Bedford Village Archeological Site

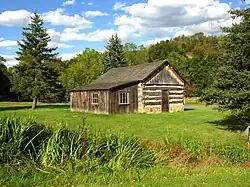
Reconstructed Euro-American building on the site

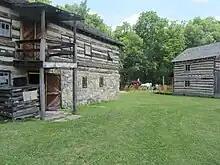
A stagecoach rides through the open-air museum.

The Bedford Village Archeological Site (36BD90) is an archaeological site in central Bedford County, Pennsylvania, United States. Located in Bedford Township north of the borough of Bedford, it was once occupied by a Monongahela culture village. Today, the site is the location of Old Bedford Village, an open-air museum, containing a variety of historic structures transported to the site from the surrounding towns of Bedford, Everett, and Rainsburg.